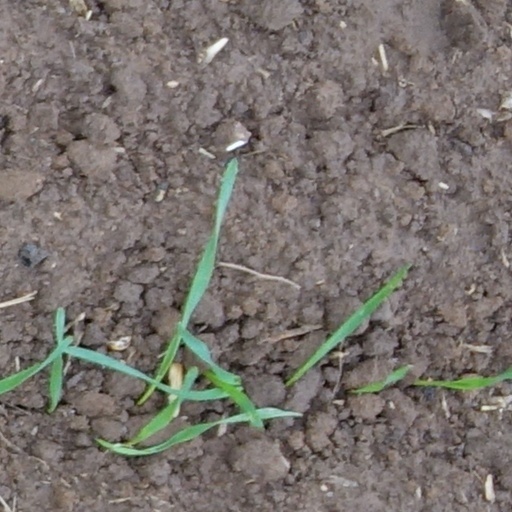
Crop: wheat